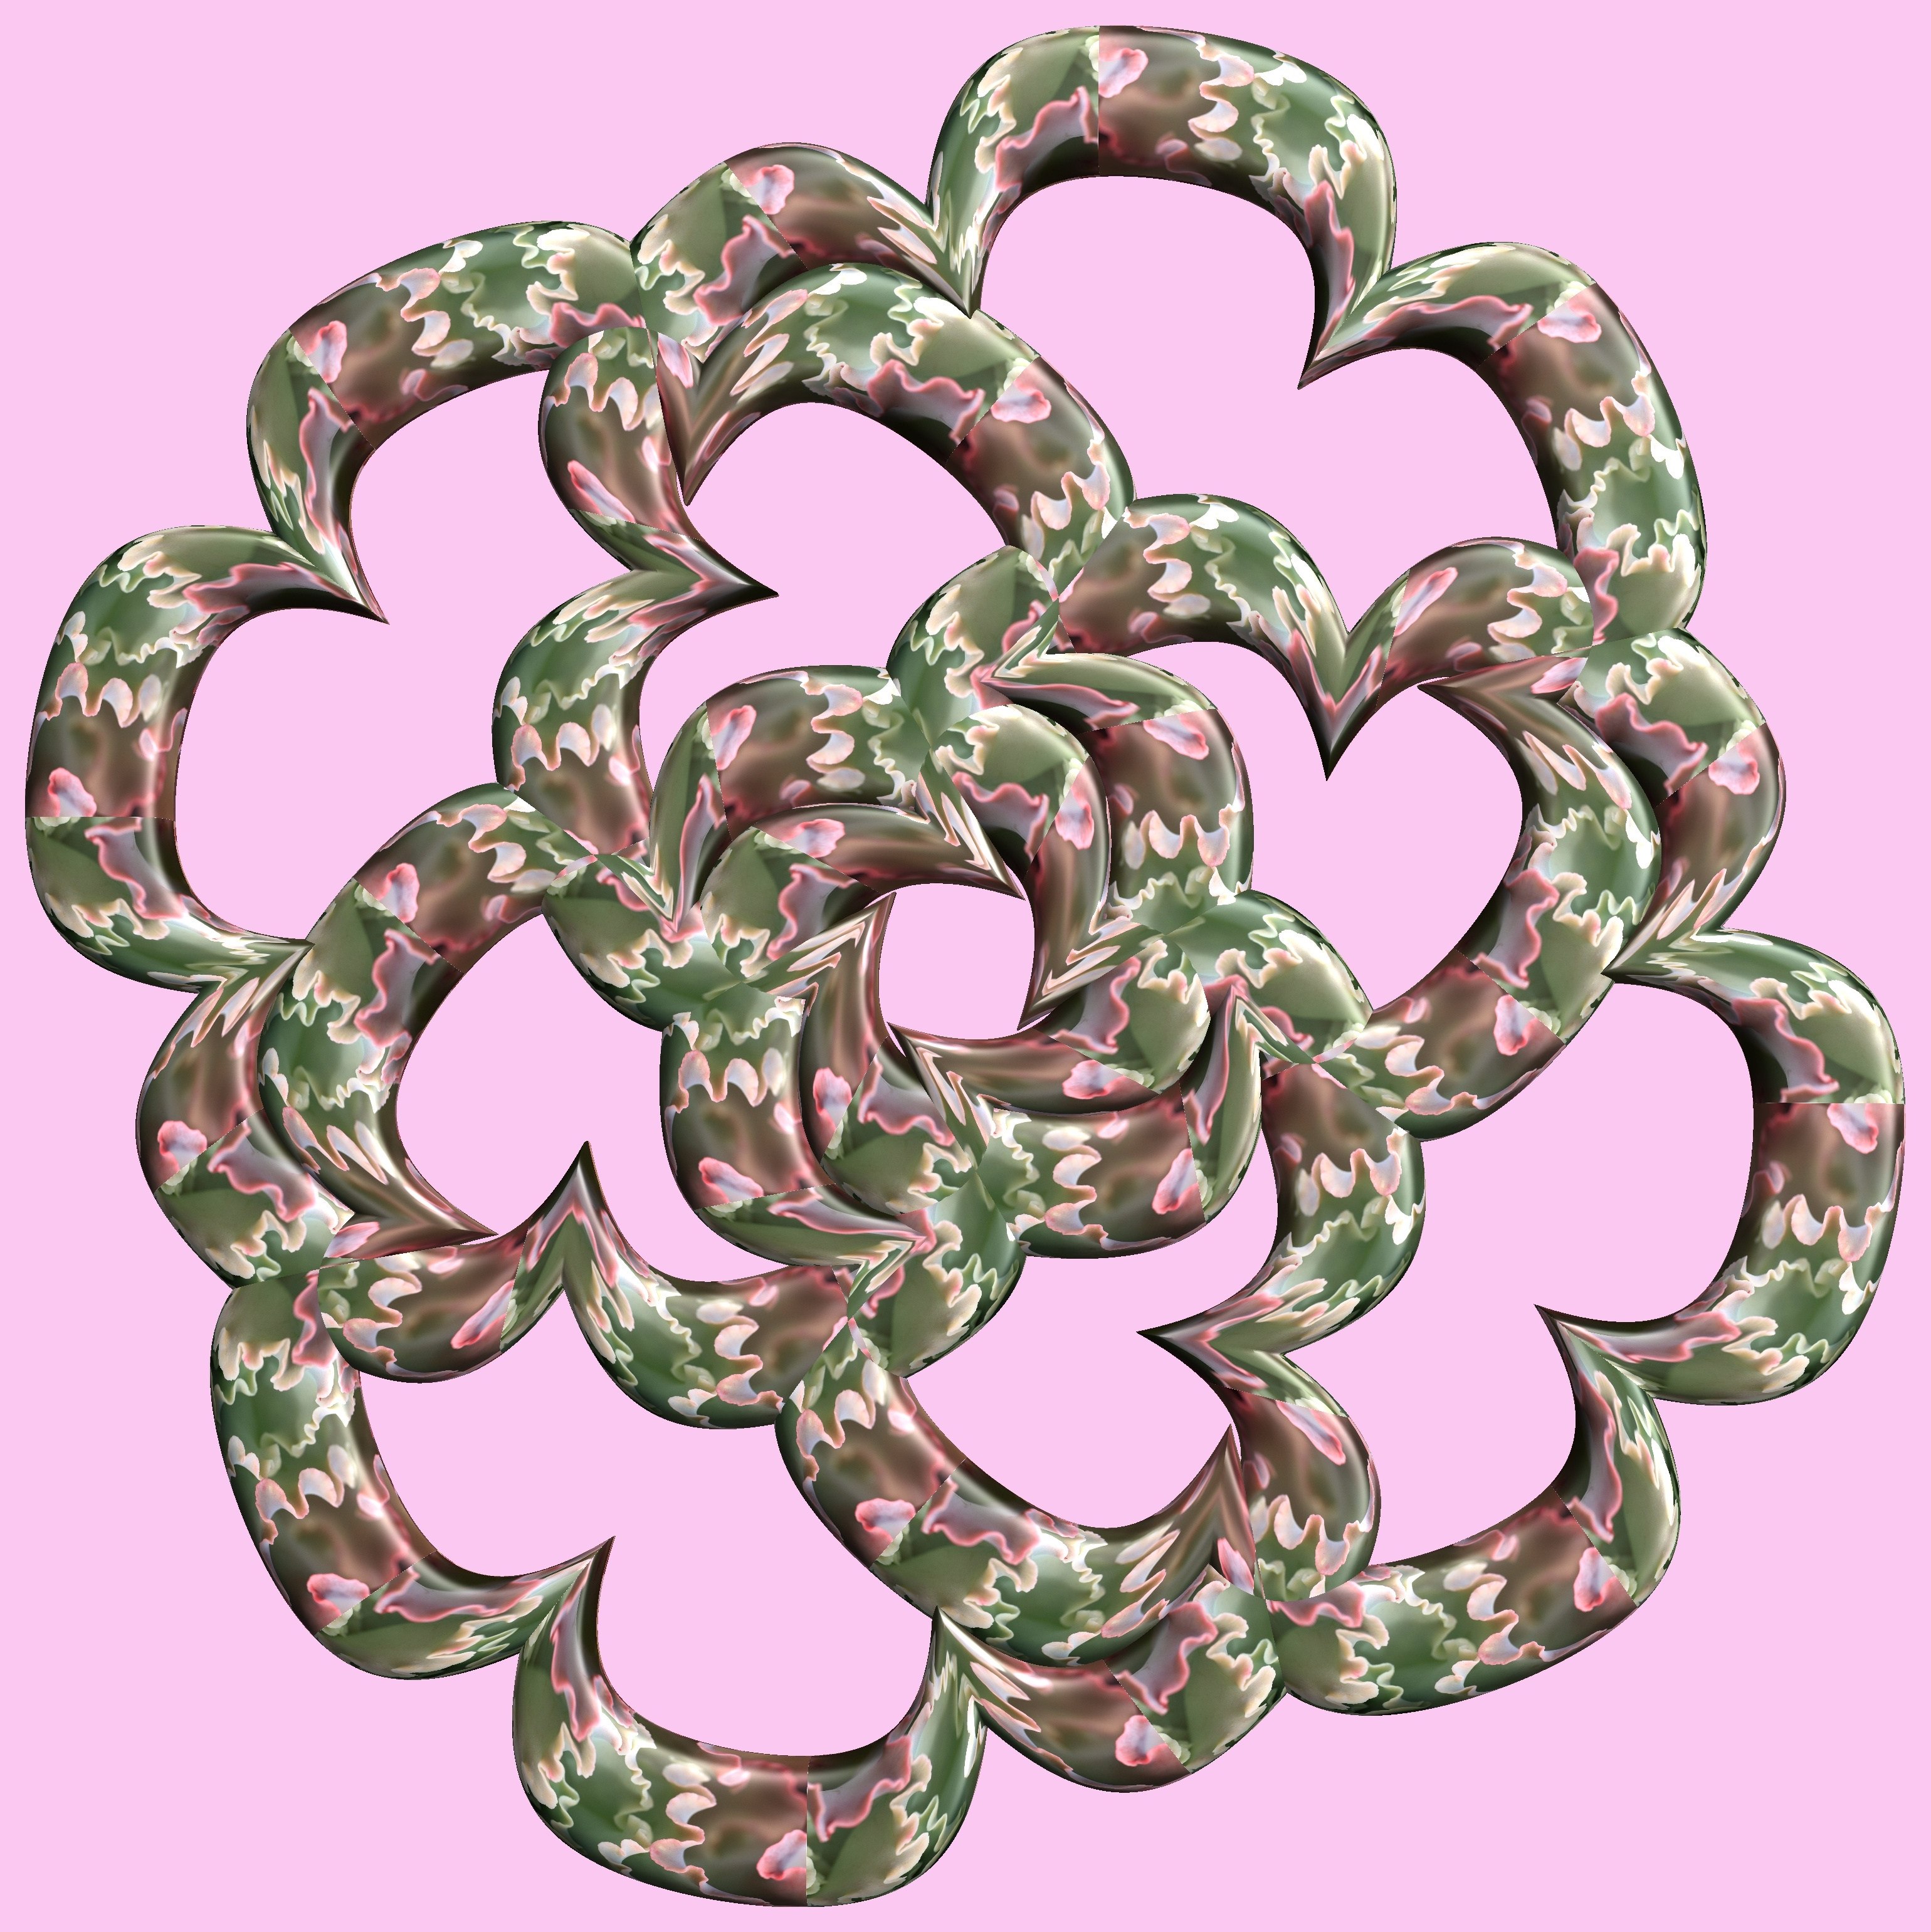
structure, texture, number, pattern, circle, font, figure, design, symmetry, 3d, graphic, torus, mathematica, cg, parametricplot3d, code, program, algorithm, abstruct, mapping